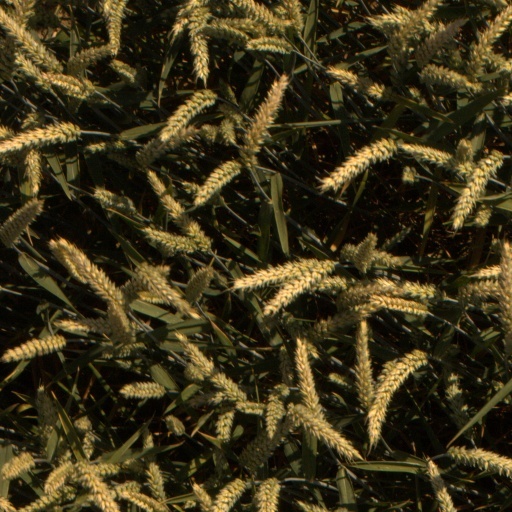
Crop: wheat